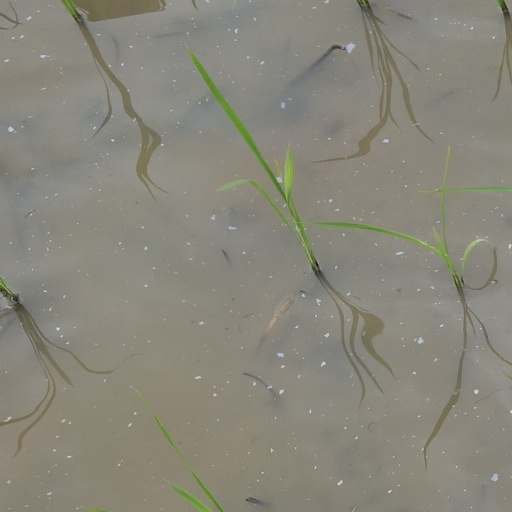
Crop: rice